Copper mining in Chile

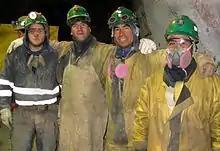
Chilean underground copper miners in 2007.

Chilean copper mining of high-grade oxidized and melting with charcoal produced 80,000 to 85,000 tons of copper in the 1541–1810 period.